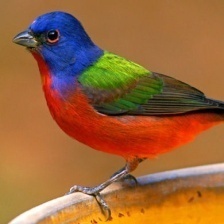
Species: PAINTED BUNTING
Scientific name: PASSERINA CIRIS
ImageNet parent category: indigo_bunting